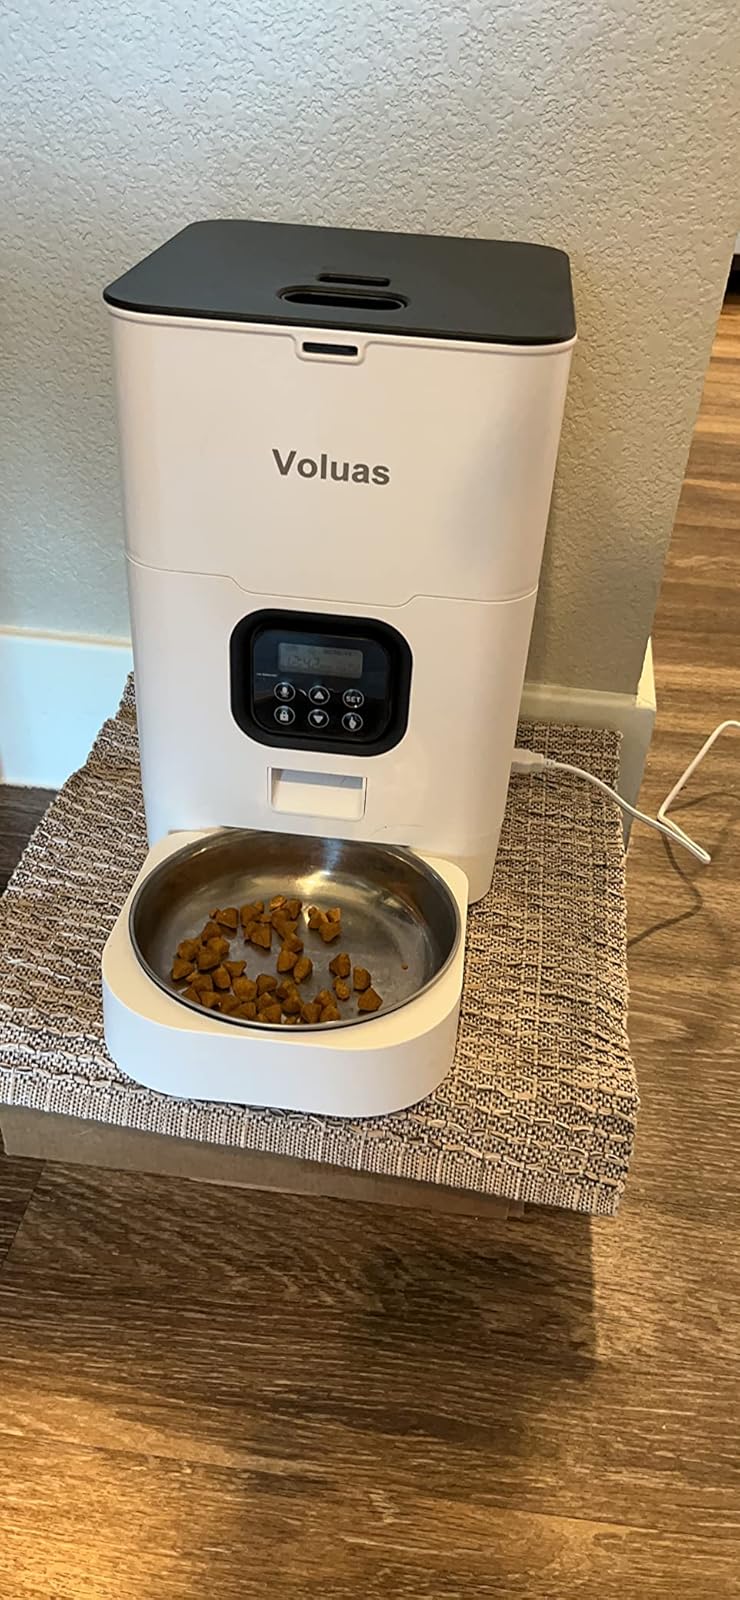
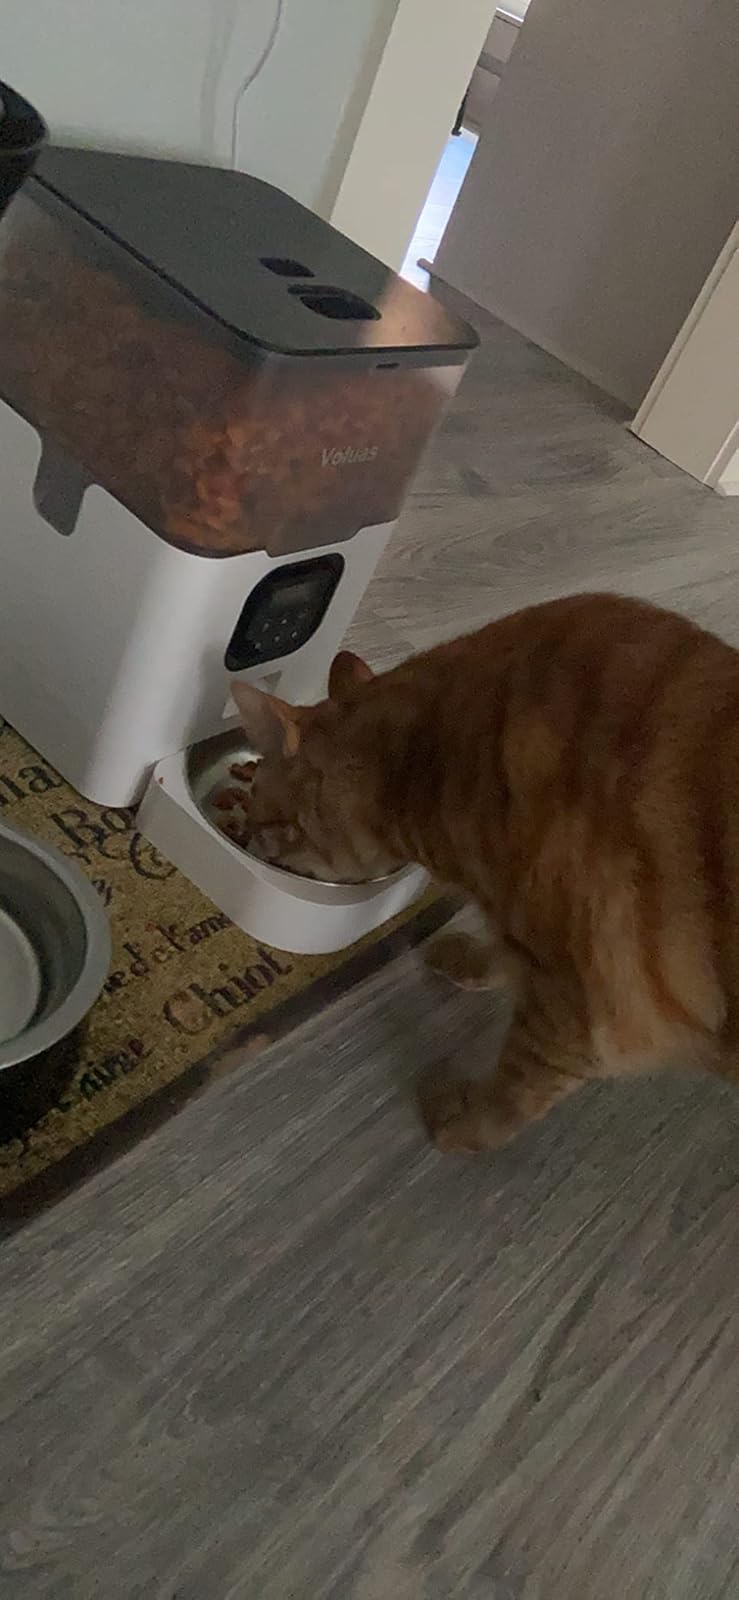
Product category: items_feeder
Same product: no